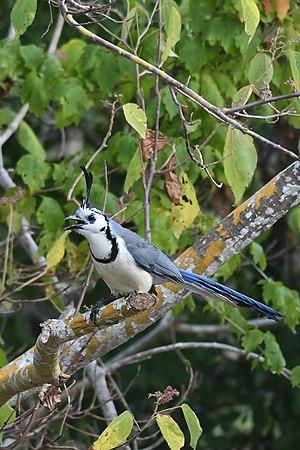
Ometepe est une île située dans le lac Nicaragua, au Nicaragua. Elle est constituée de deux stratovolcans, le Concepción, actif, et le Maderas, sans activité historique. Son nom vient du nahuatl : ōme et tepētl. Sur le plan administratif, l'île appartient au département de Rivas.